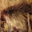
Label: porcupine